Delta Capricorni

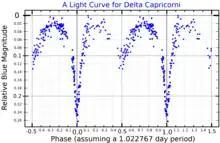
A blue band light curve for Delta Capricorni, adapted from Lloyd and Wonnacott (1994)

Delta Capricorni A is an Algol-type eclipsing binary star, with an orbital period of 1.022768 days and an inclination close to the line of sight from the Earth. The peak apparent visual magnitude of the pair is 2.81. During an eclipse of the primary, this magnitude drops by 0.24. When the primary is eclipsing the secondary, the magnitude decreases by 0.09.